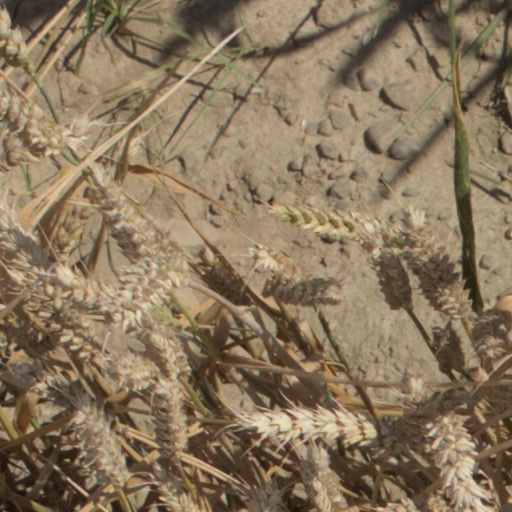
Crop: wheat